Question: Please indicate a possible affordance area of frisbee that can be used for catching
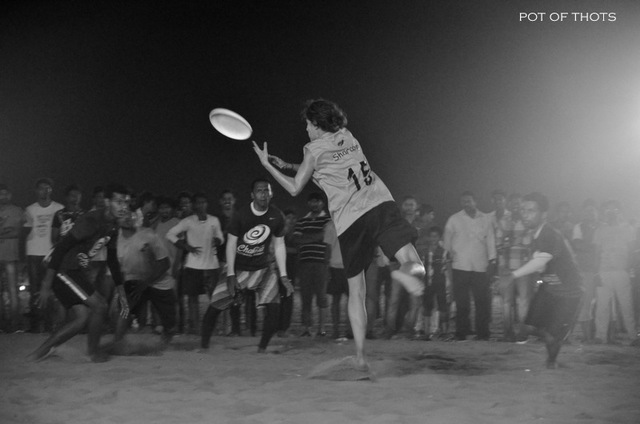
Answer: [205.5, 105, 255.5, 147]